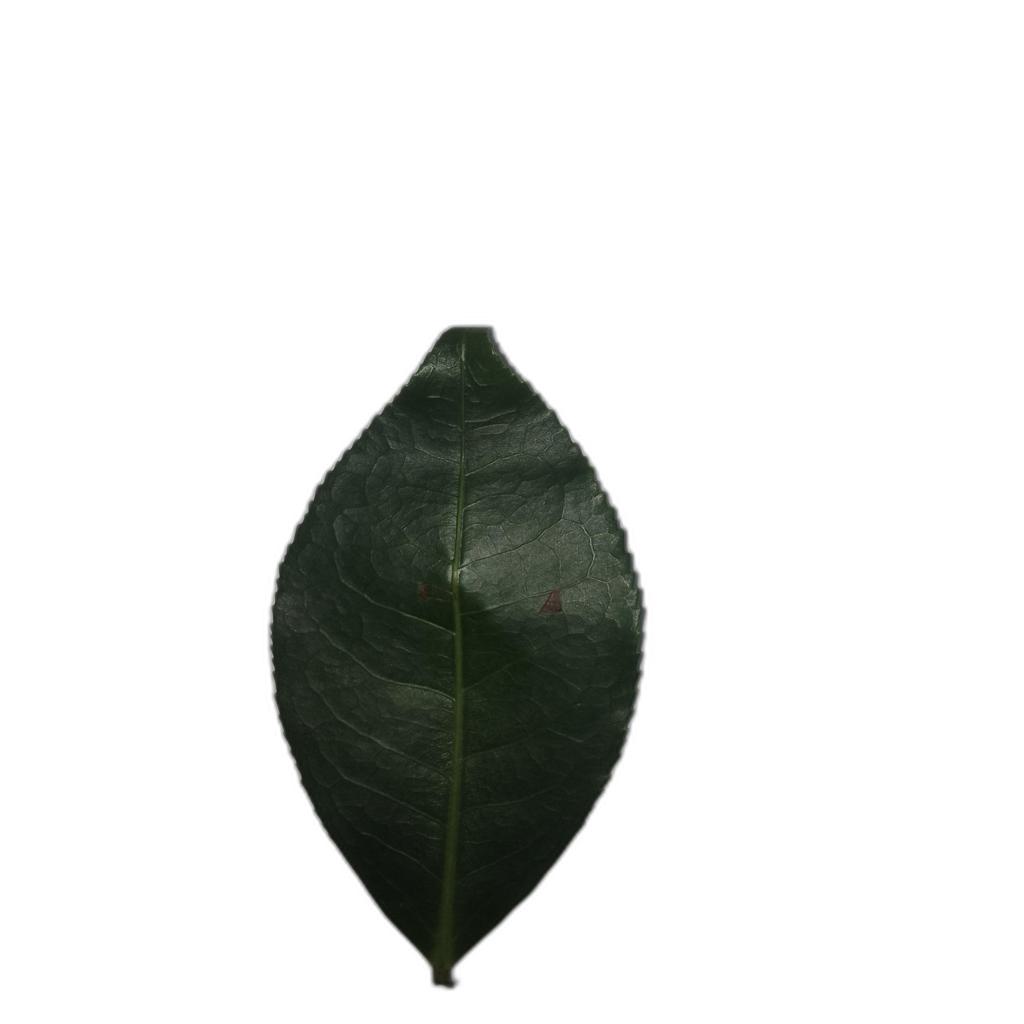
Label: Healthy